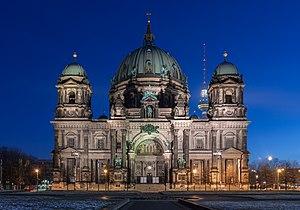
La façade ouest de la cathédrale de Berlin au petit matin à l'heure bleue. Русский: Берлинский кафедральный собор в утренних сумерках (blue hour).